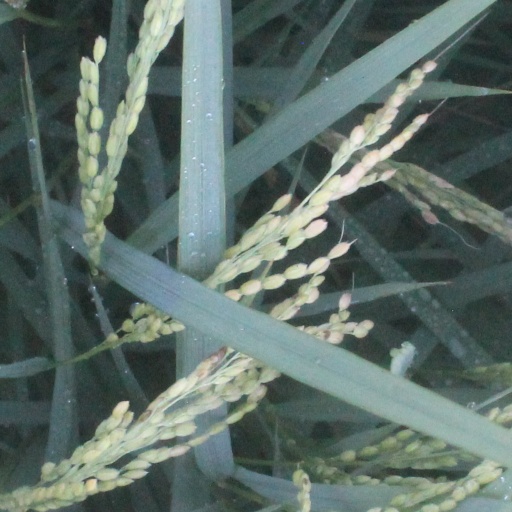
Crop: rice